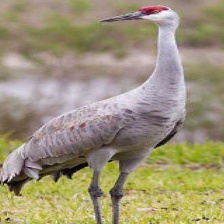
Species: SANDHILL CRANE
Scientific name: GRUS CANADENSIS
ImageNet parent category: crane